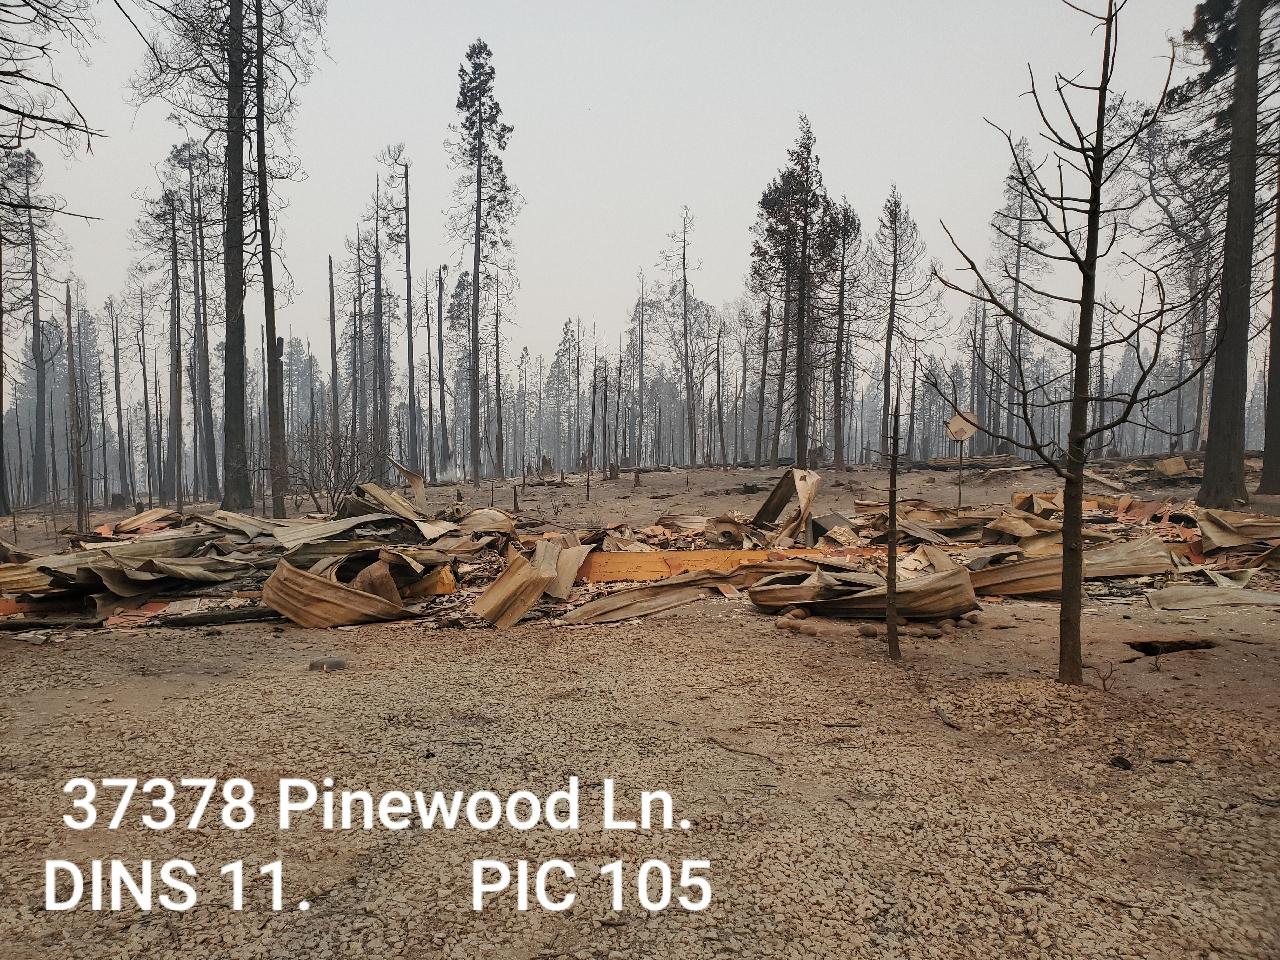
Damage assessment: destroyed